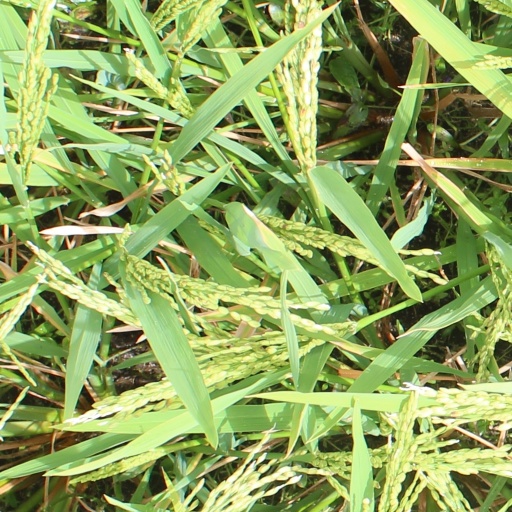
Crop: rice